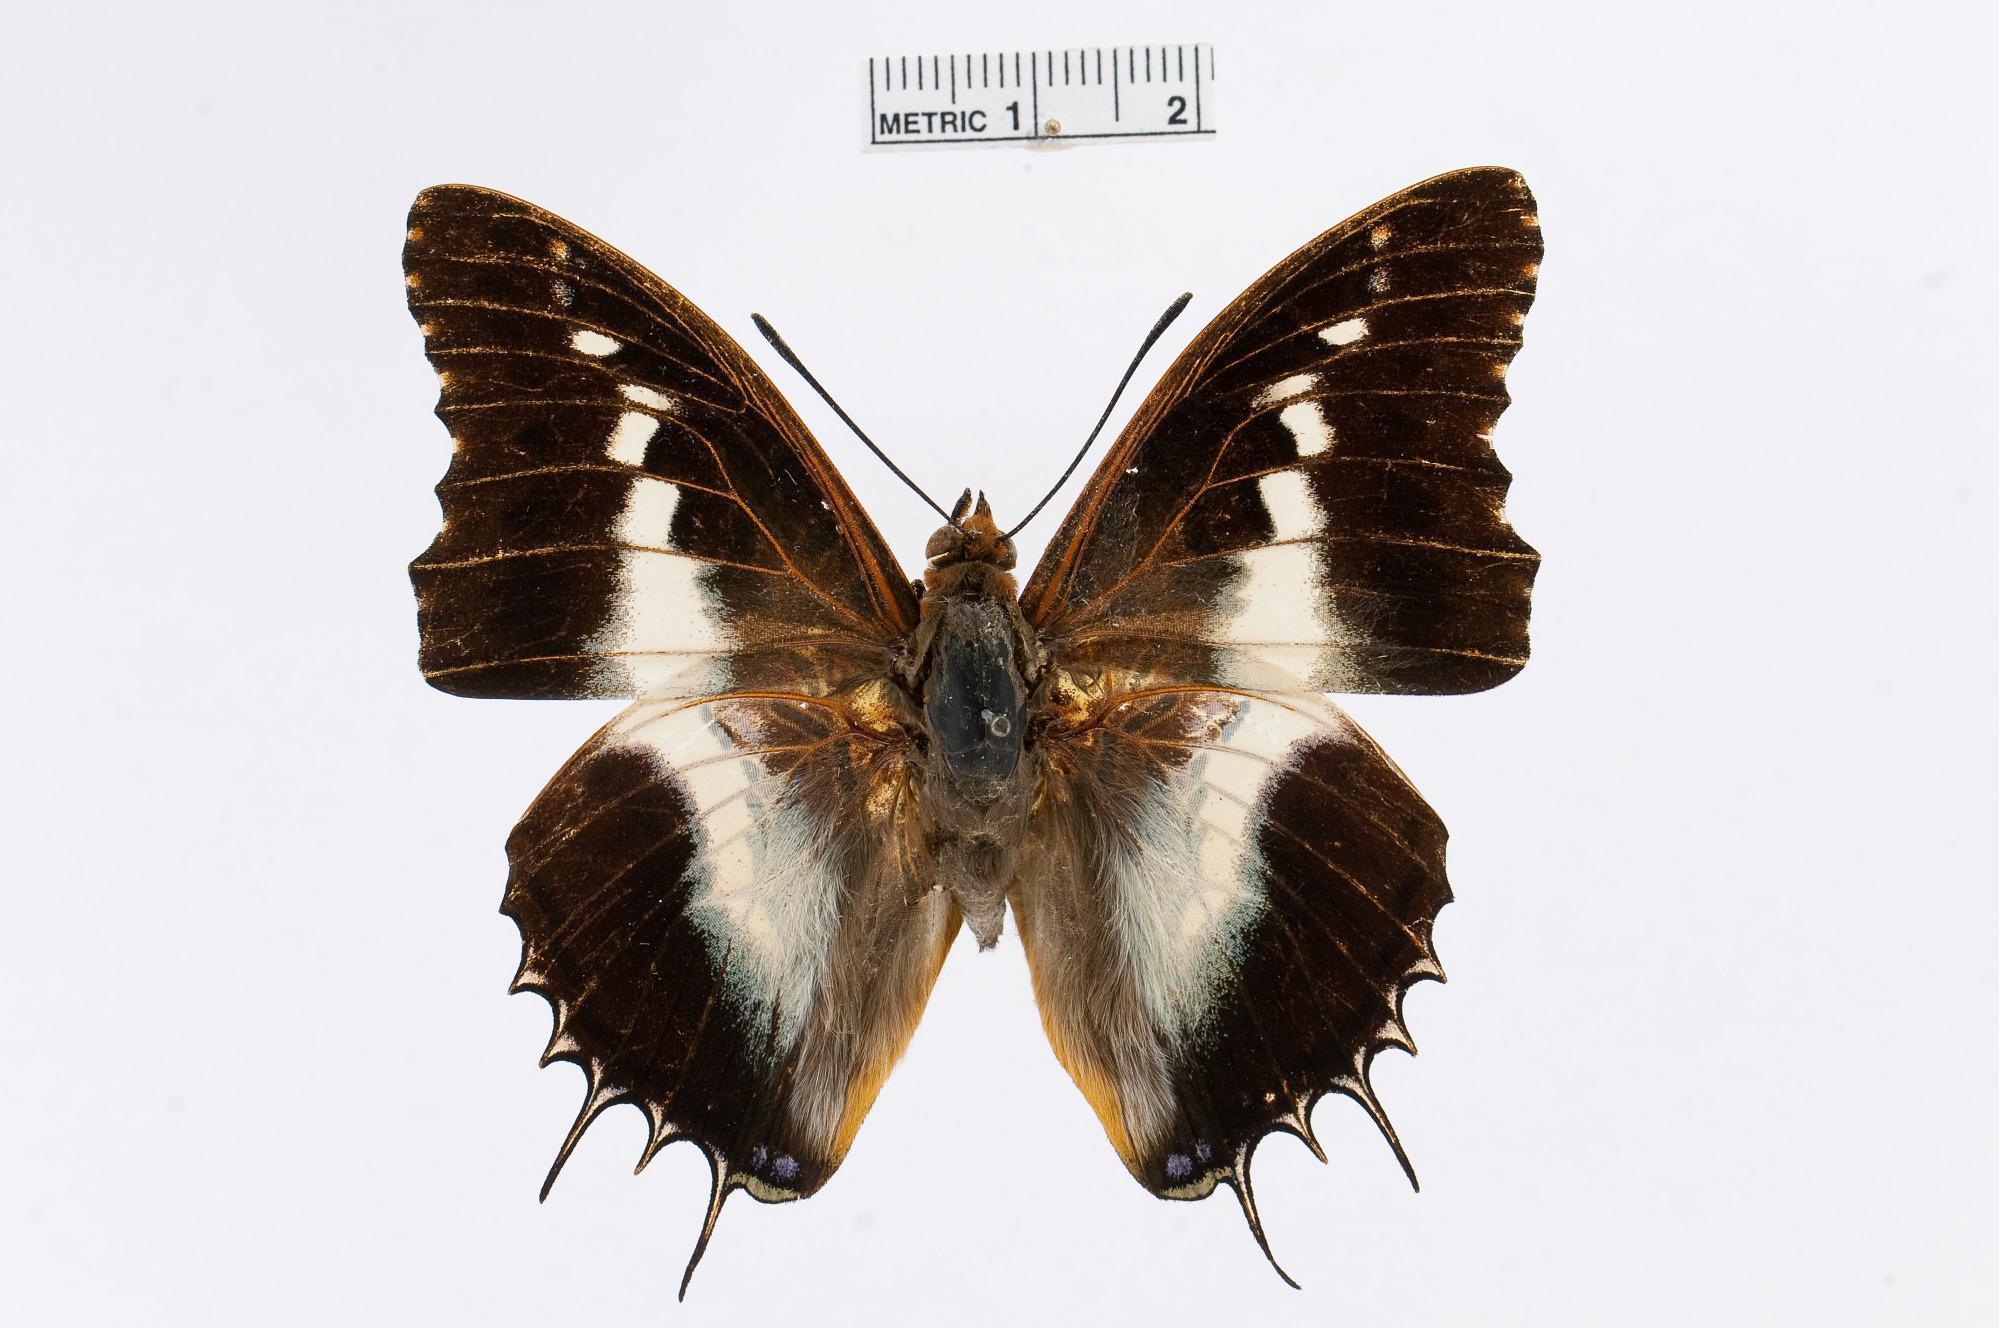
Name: Charaxes andara
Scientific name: Charaxes andara Ward, 1873
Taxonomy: Animalia, Arthropoda, Insecta, Lepidoptera, Nymphalidae, Charaxinae